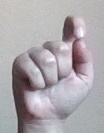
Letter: fa